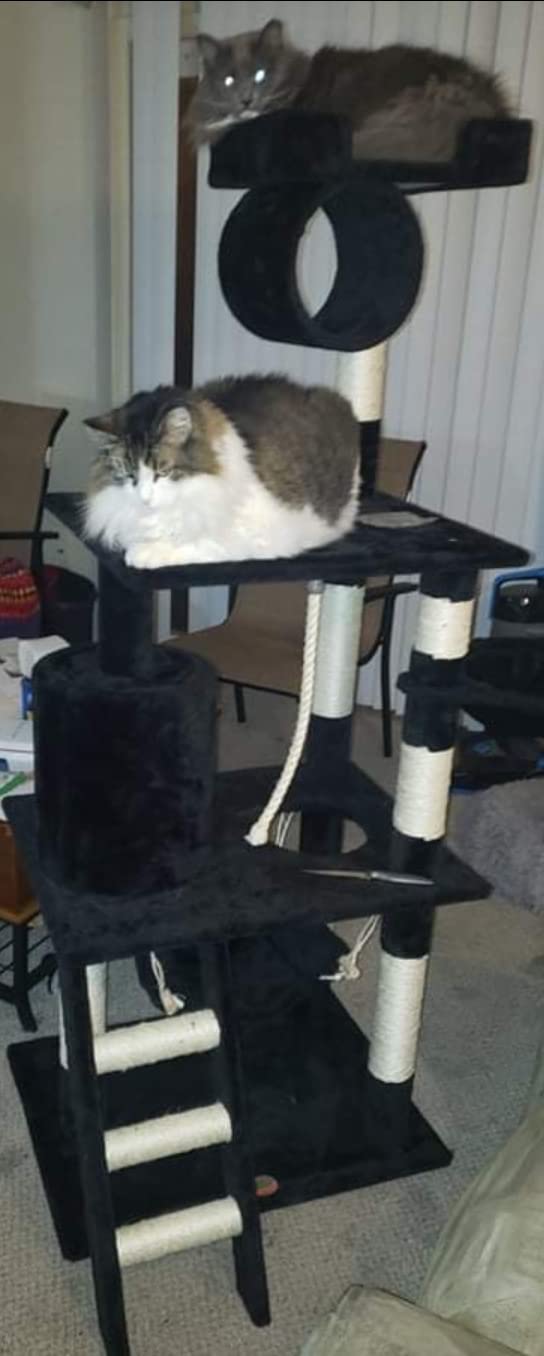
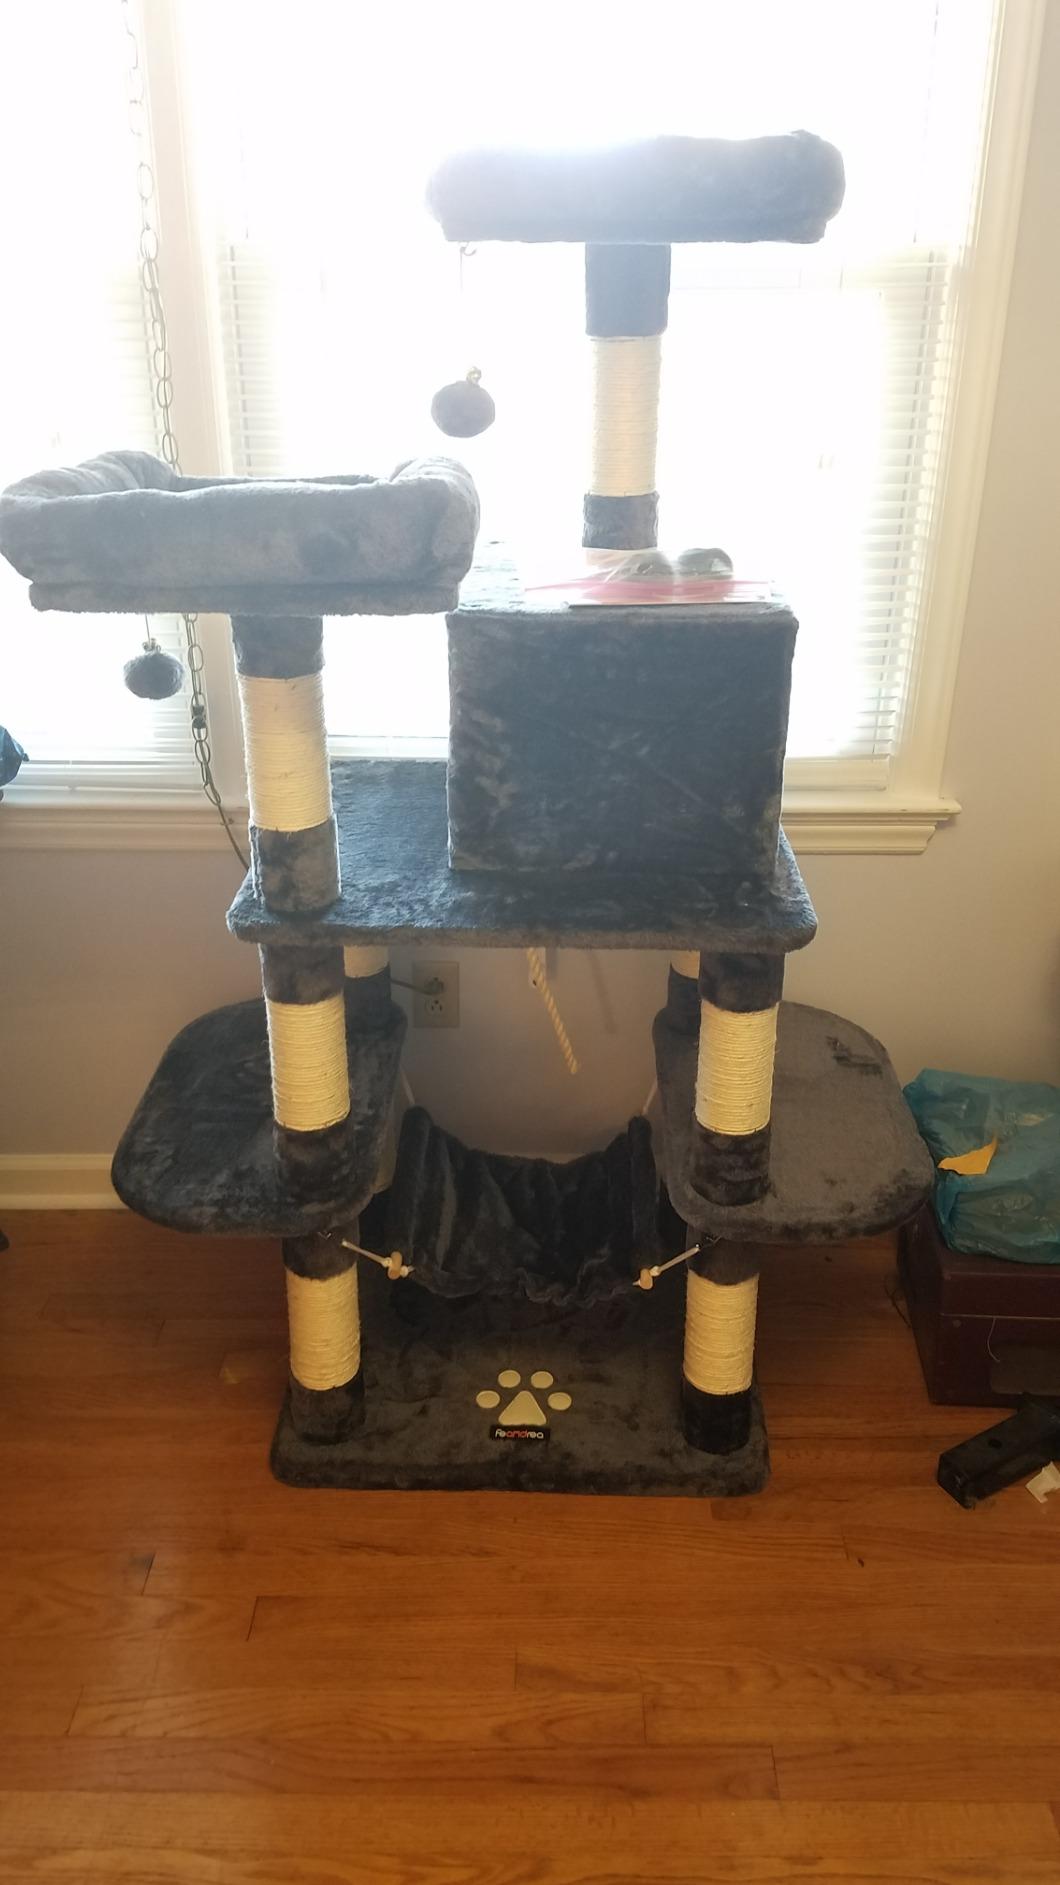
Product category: items_cat tree
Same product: no